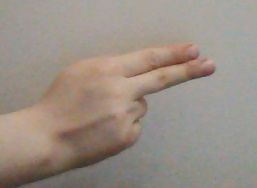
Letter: ain